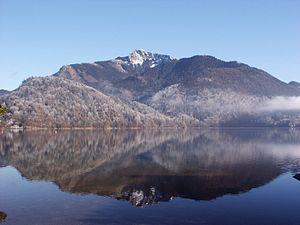
Le Schafberg est un sommet des Alpes culminant à 1 782 m d’altitude et situé dans le massif du Salzkammergut, en Autriche, représentatif des Préalpes orientales septentrionales.